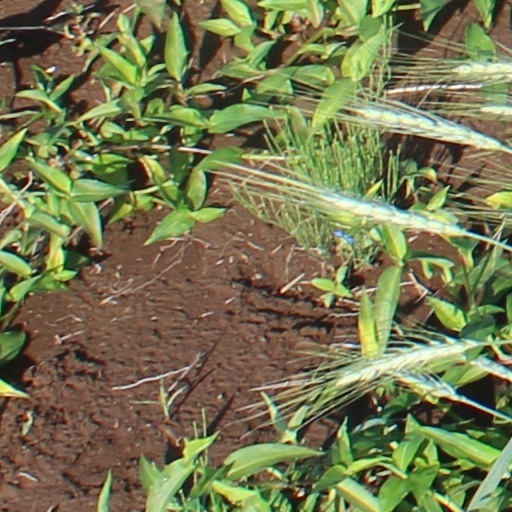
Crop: wheat